Clark Avenue Railroad Underpass

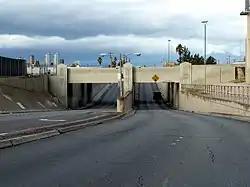

The Clark Avenue Railroad Underpass, also known as the Bonanza Underpass, is a bridge and underpass in Las Vegas, Nevada, United States that is listed on the National Register of Historic Places. The bridge is so named since at the time of construction it crossed Clark Avenue which was later renamed to Bonanza Road. The underpass is currently part of Nevada State Route 579.